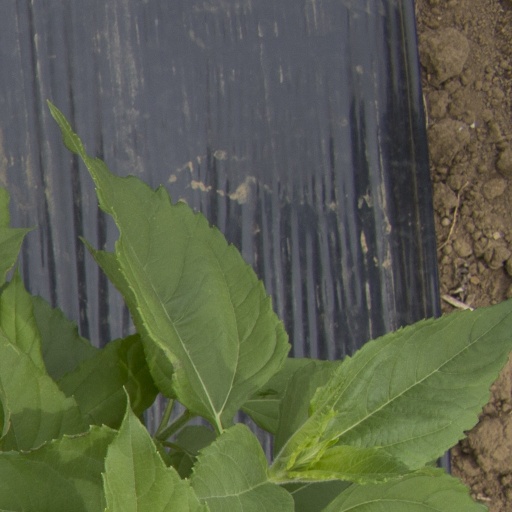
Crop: Jerusalem artichoke